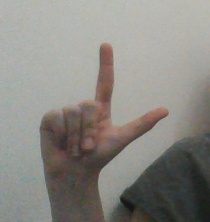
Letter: laam